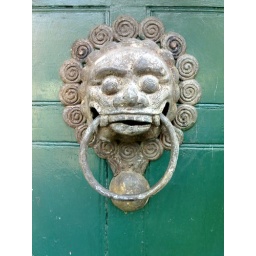
A door knocker the main street in Gaydon